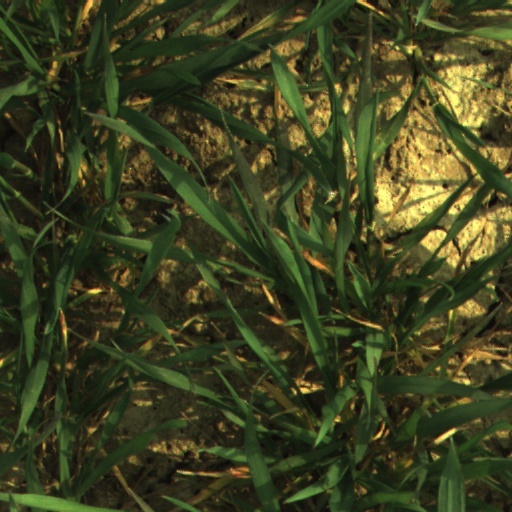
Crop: wheat